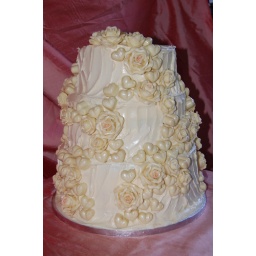
Decadent white chcolate roses and hearts decorate a three tier wedding cake, covered in white chocolate frosting